379th Rifle Division

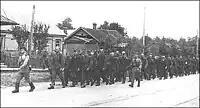
German POWs march through Rezekne, 1944

At the start of the Pskov-Ostrov Offensive the 379th was near Pustoshka, facing the German defenses of the Panther Line. Pushing past these and into the Baltic states the 379th was finally awarded a battle honor for its part in the liberation of Rezekne, Latvia:In a final command change, Col. Mikhail Vasilevich Kozlov took charge of the division on 22 August. By 1 September it was in the 93rd Corps, which had been transferred to the 42nd Army, and was approaching Krustpils by mid-month. As of 1 October, 93rd Corps had been shifted yet again, now to the 22nd Army, and was fighting west of Jaunjelgava as part of the push to seal off Army Group North in the Courland Pocket.